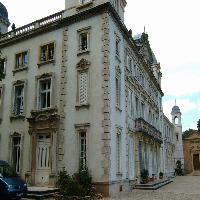
Weather: cloudy or overcast